Riccardo Marchiò

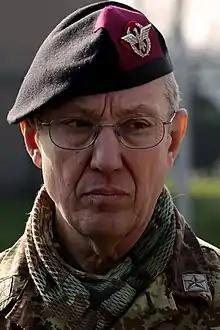

Riccardo Marchiò (born September 17, 1955) is a retired Italian Army lieutenant general. He served as commander of NATO Rapid Deployable Corps - Italy and of Allied Joint Force Command Brunssum.